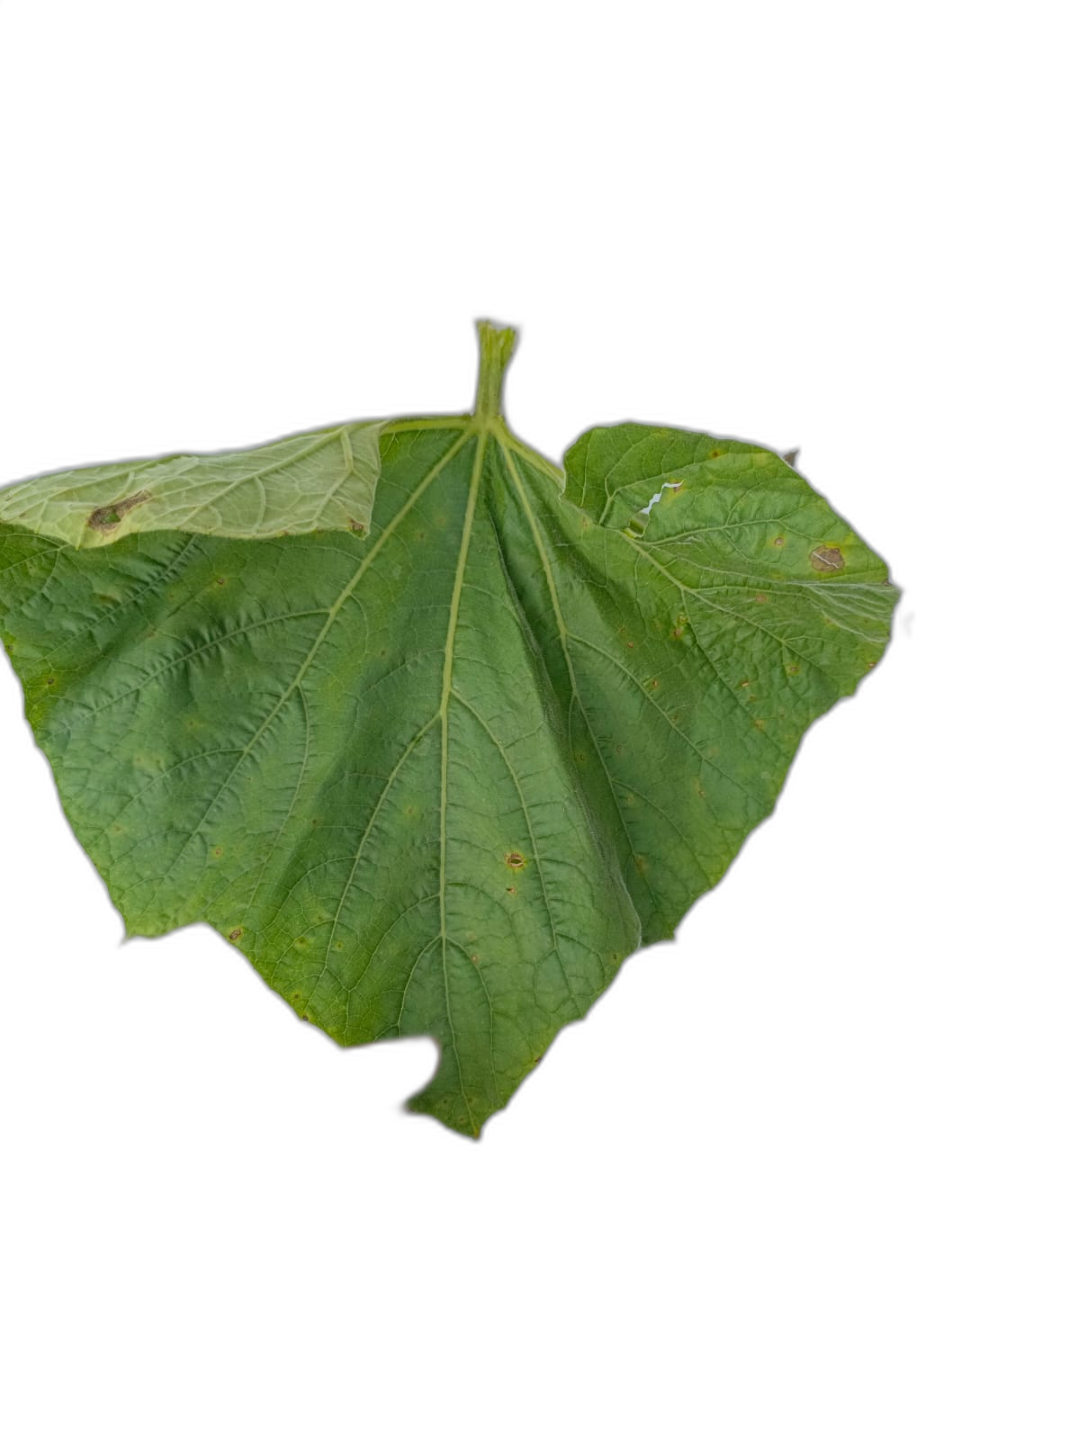
Crop: Bottle Gourd
Label: Early_Alternaria_Leaf_Blight